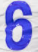
Number: 6